Eighth Battle of the Isonzo

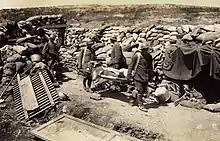
Transfer of wounded Italian soldiers after the bombing of Monfalcone

The Eighth Battle of the Isonzo was fought October 10–12, 1916 between Italy and Austria-Hungary.